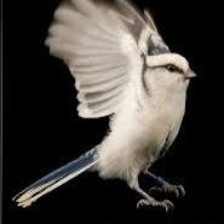
Species: AZURE TIT
Scientific name: CYANISTES CYANUS